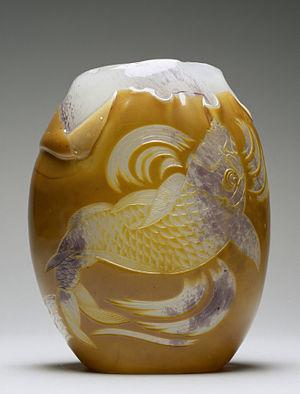
Appert Frères est une société française spécialisée dans la verrerie, active entre 1832 et 1947.
L'Art nouveau, Modern style ou style nouille est un mouvement artistique de la fin du XIXᵉ et du début du XXᵉ siècle qui s'appuie sur l'esthétique des lignes courbes.
François-Eugène Rousseau, né à Paris le 17 mars 1827 et décédé dans la même ville le 12 juin 1890, est un maître verrier, artiste du mouvement des arts décoratifs.